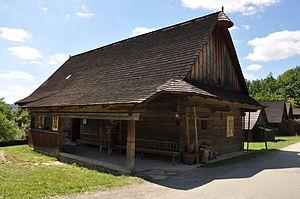
Nový Hrozenkov est un bourg du district de Vsetín, dans la région de Zlín, en Tchéquie. Sa population s'élevait à 2 615 habitants en 2018.